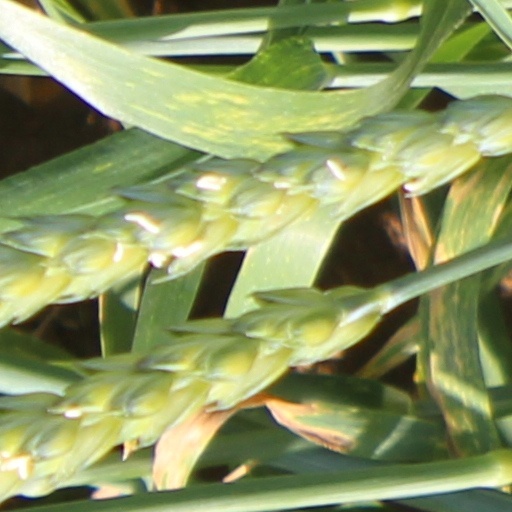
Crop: wheat